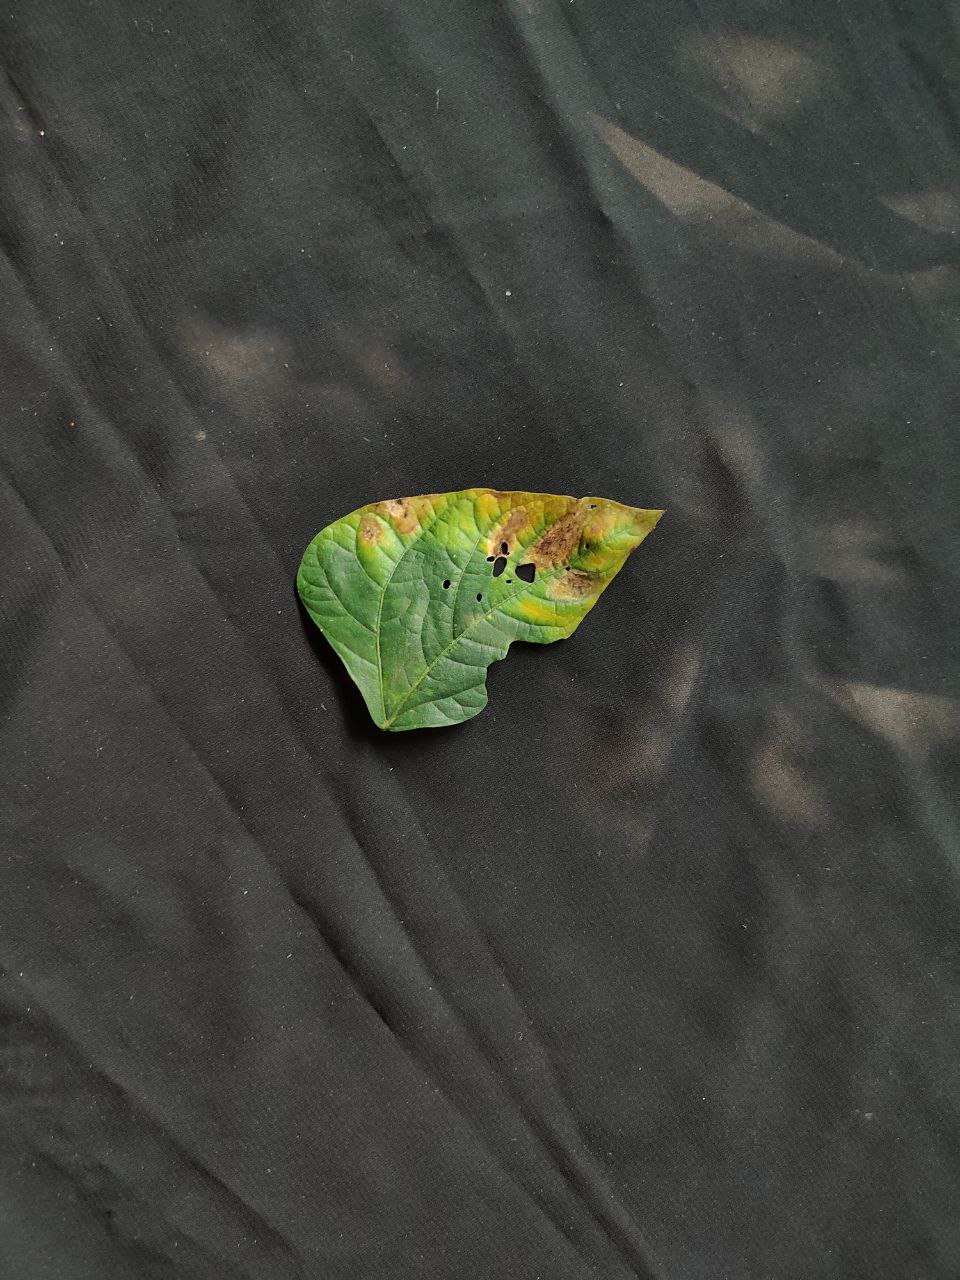
Crop: cowpea
Leaf condition: Bacterial wilt